Barthélemy Mercier de Saint-Léger

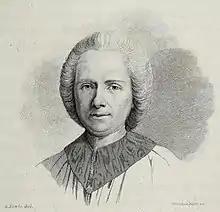
Barthélemy Mercier de Saint-Léger

Barthélemy Mercier de Saint-Léger (4 April 1734, Lyon – 13 May 1799, Paris) was a French abbot and librarian.